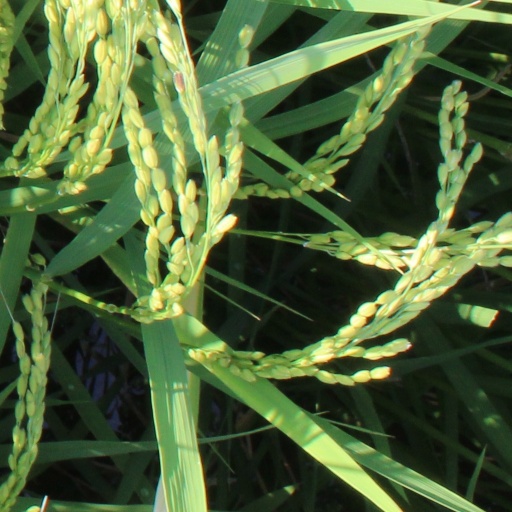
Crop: rice